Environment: real
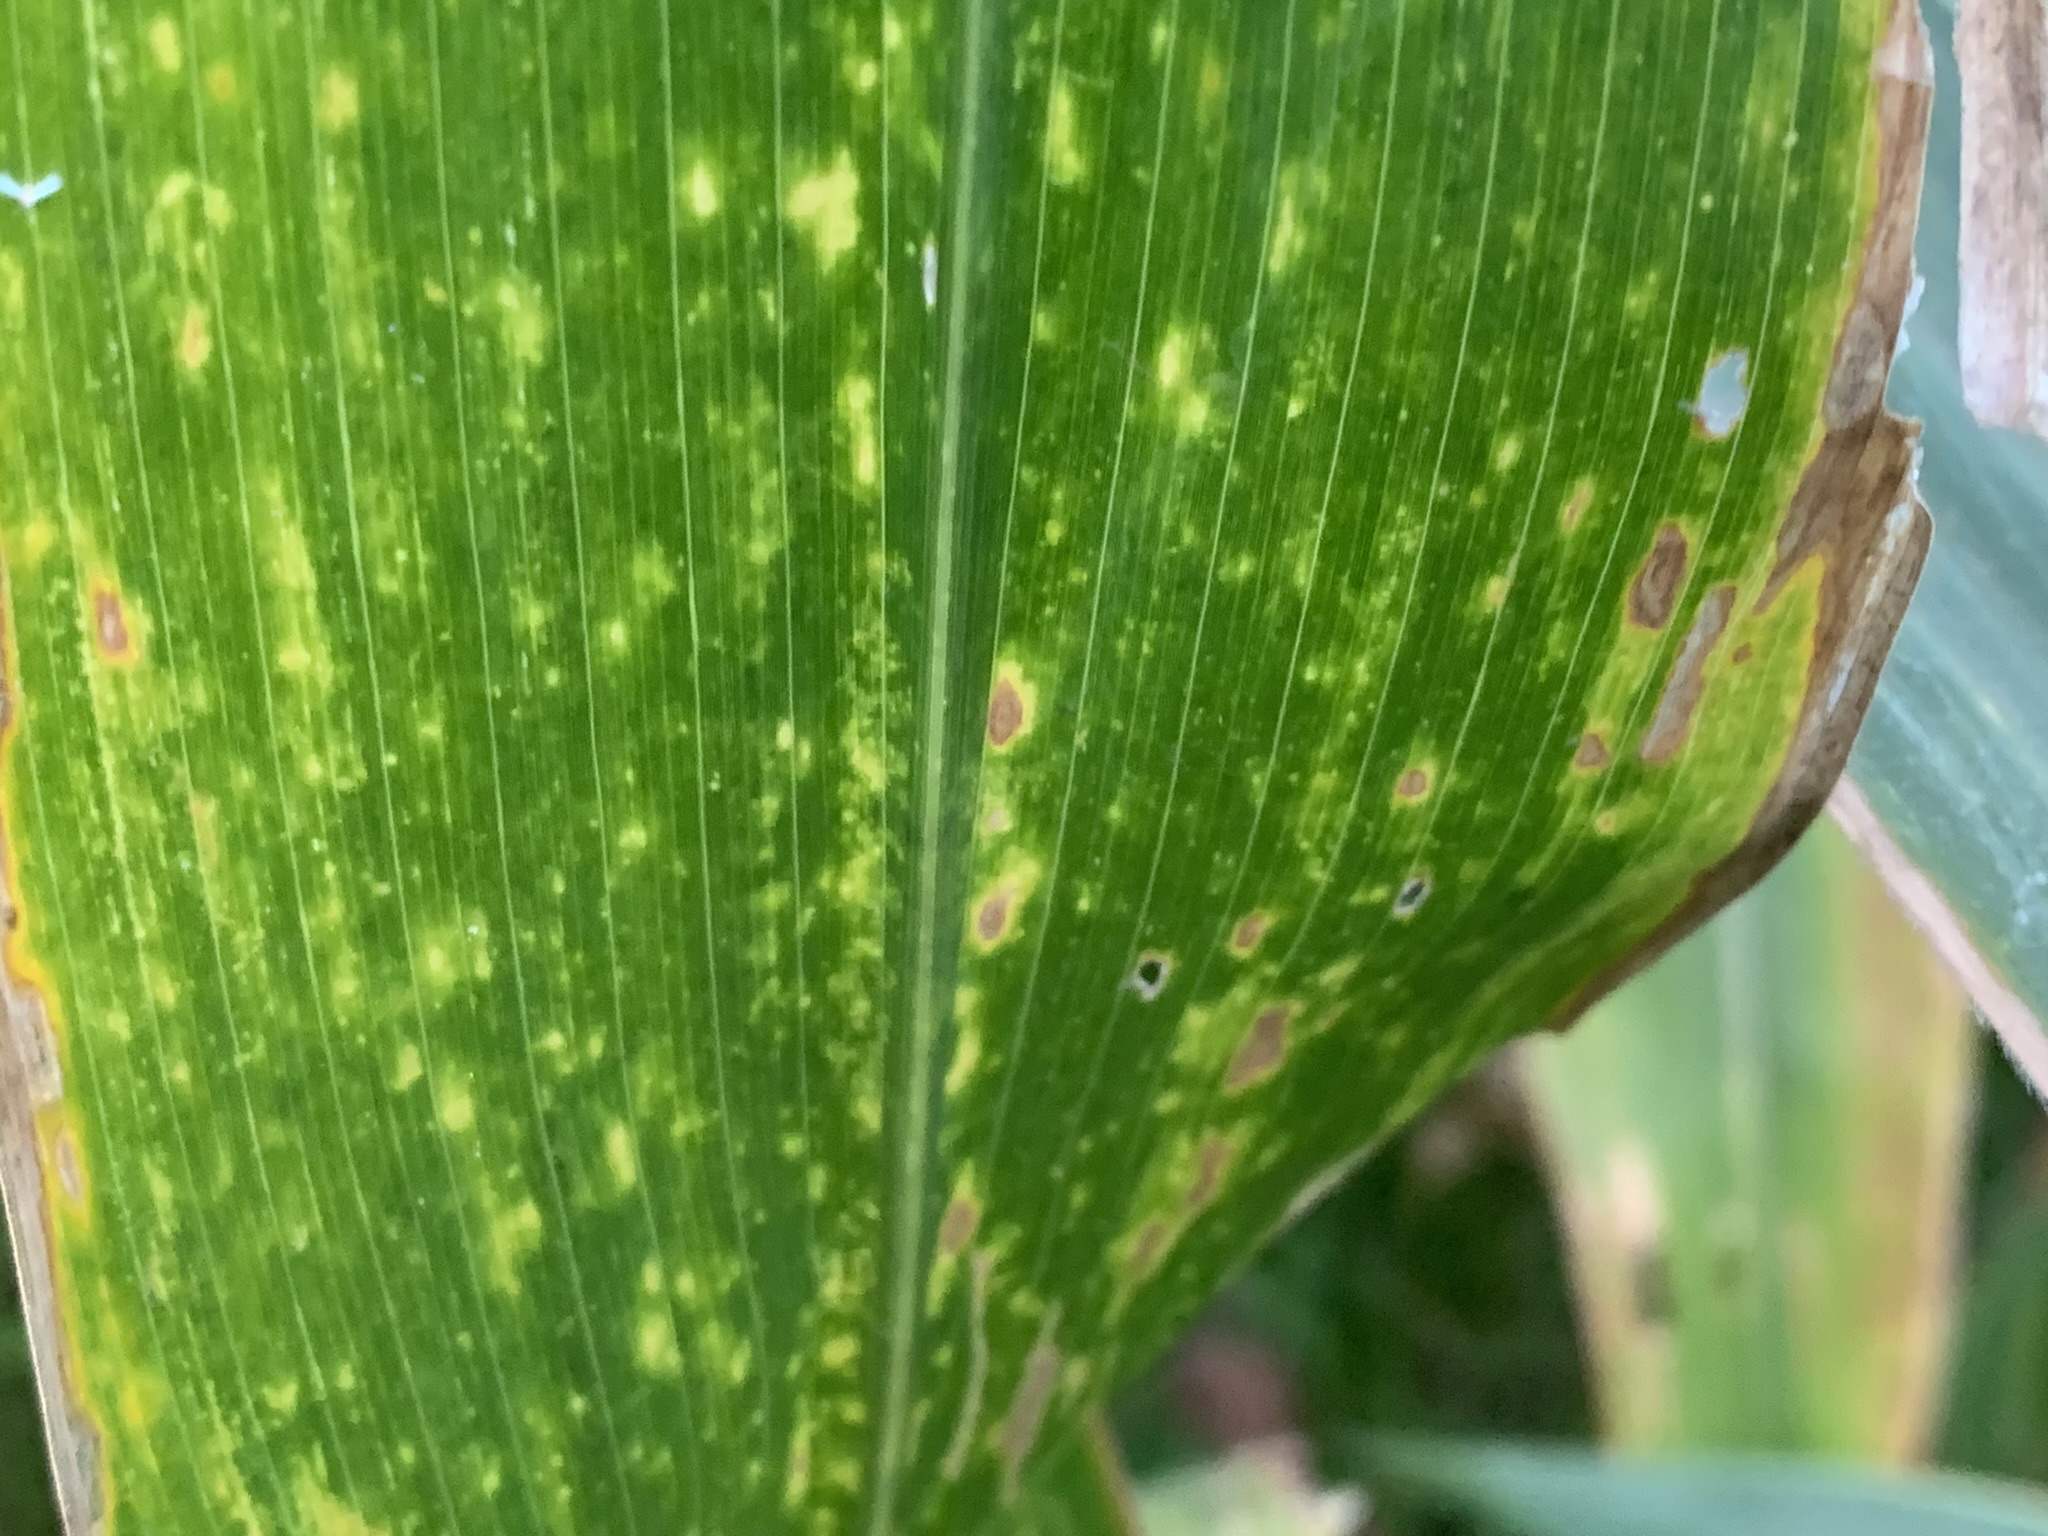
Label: lethal_necrosis